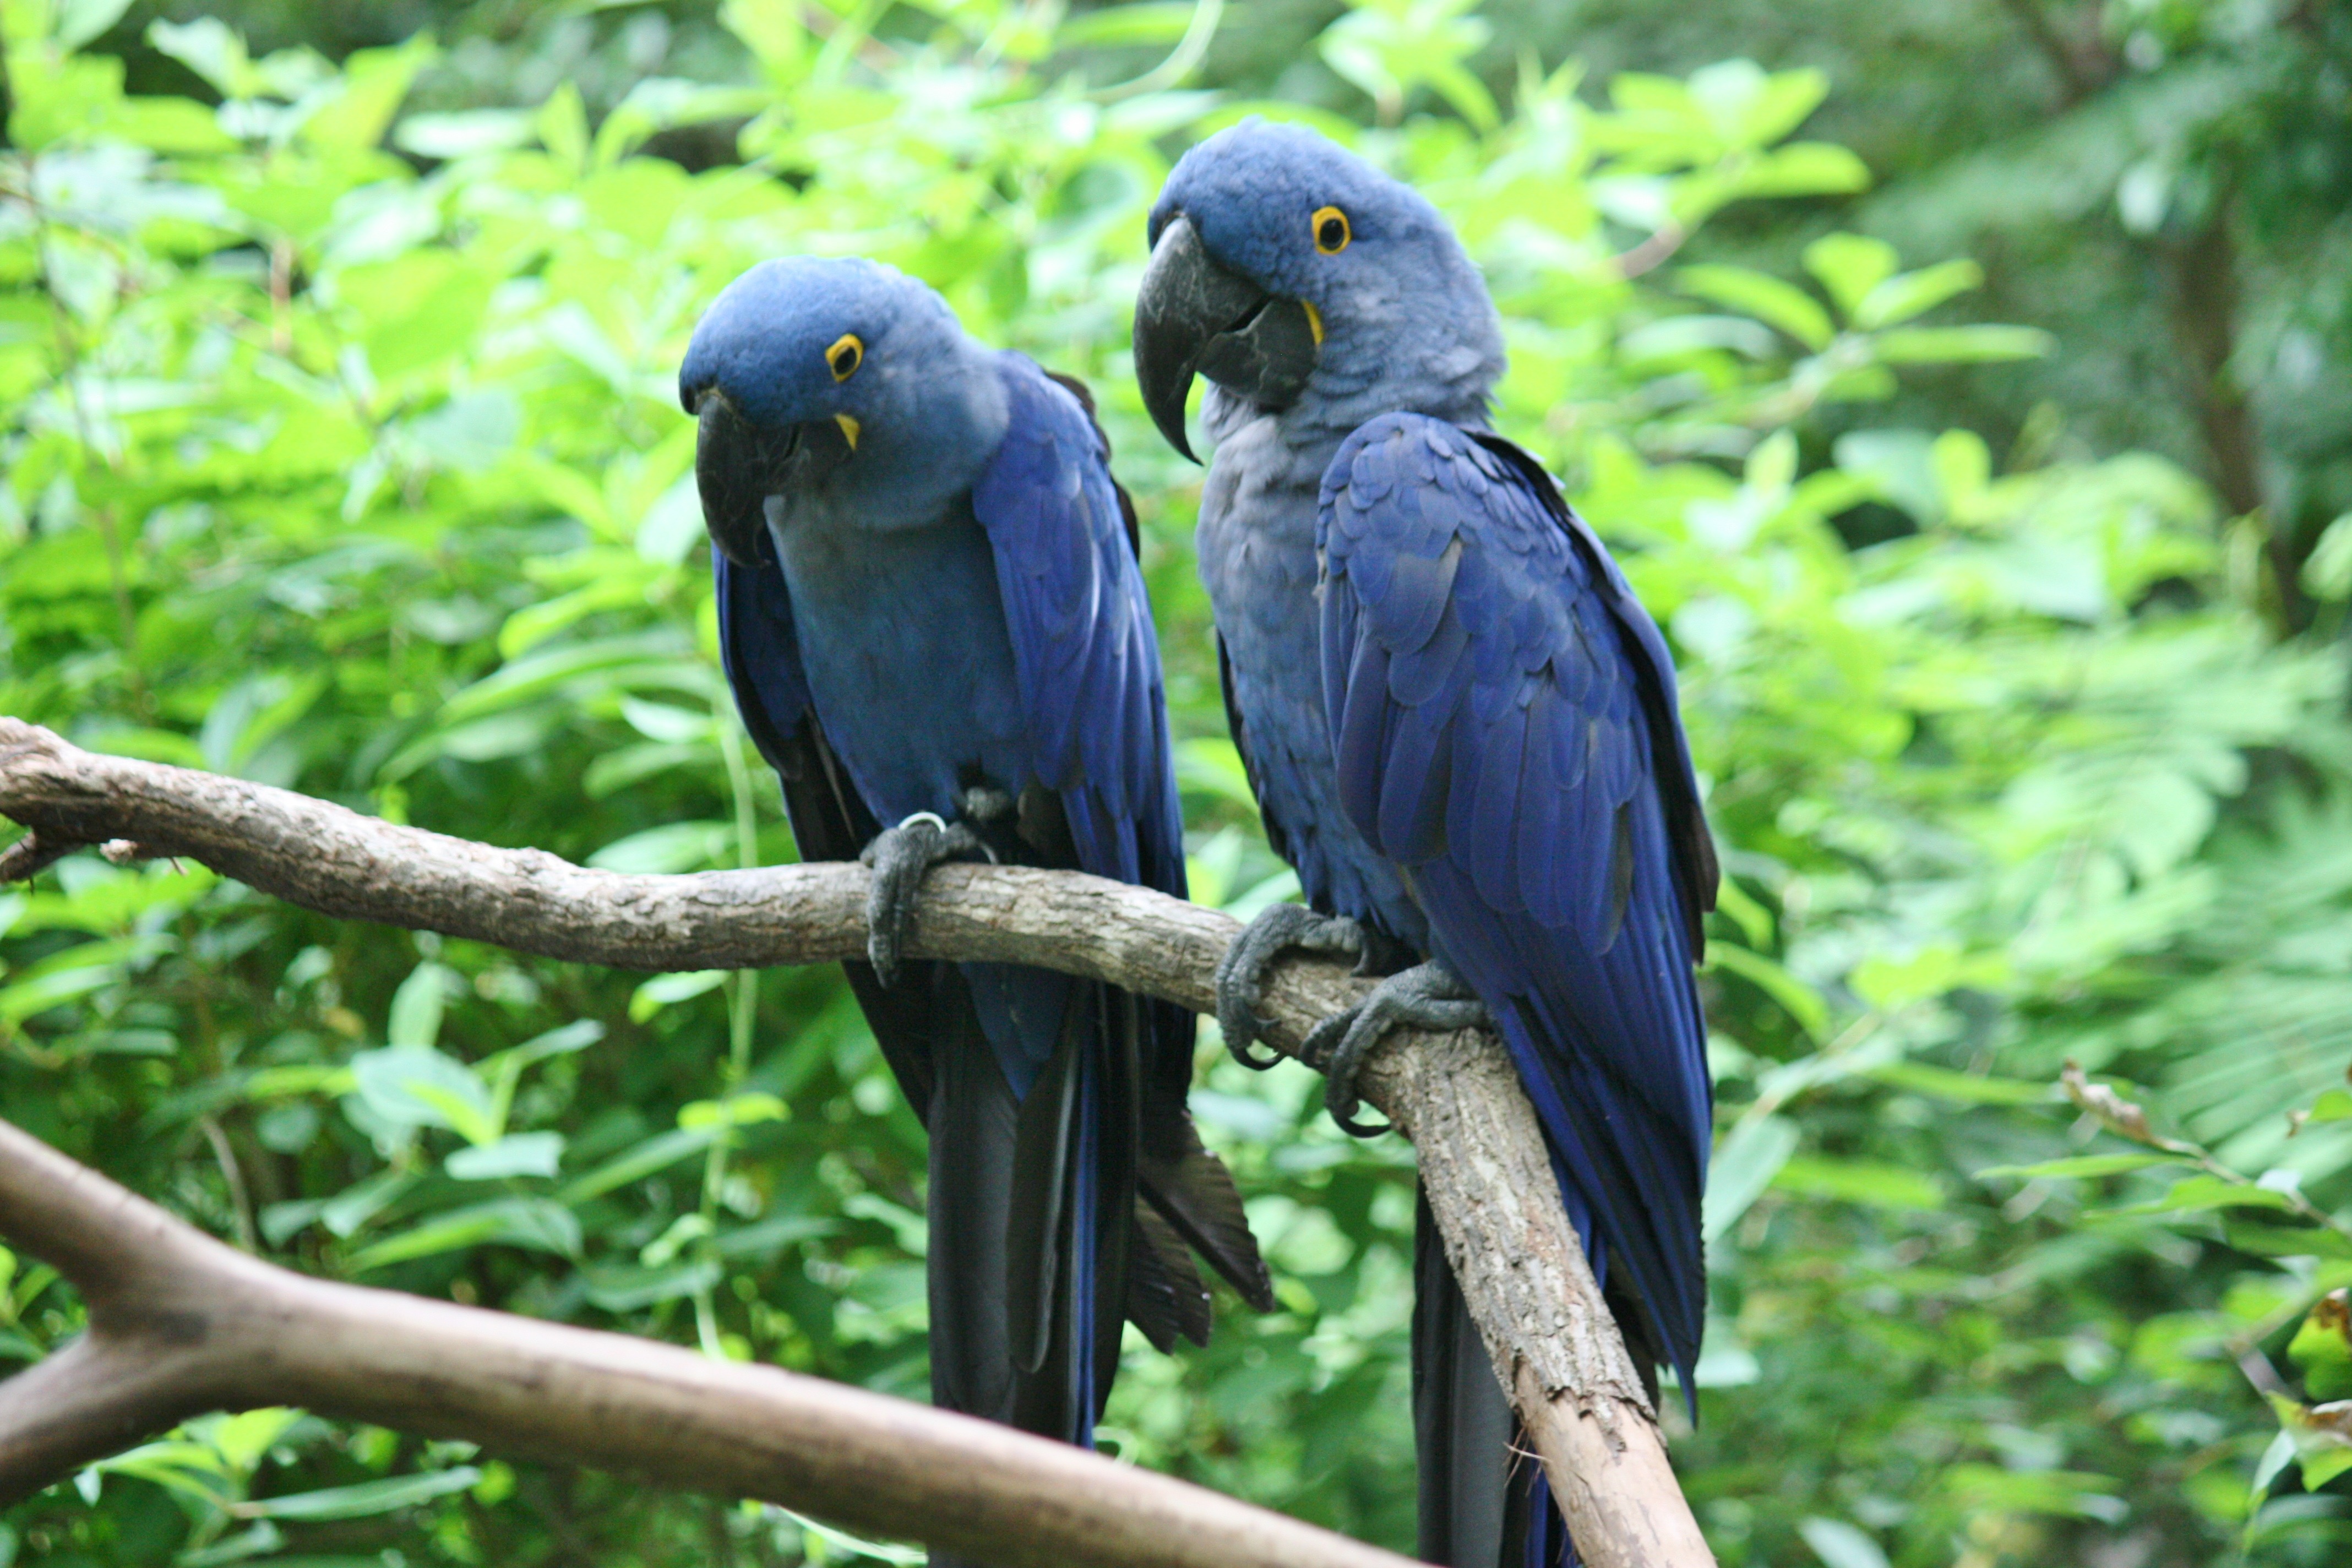
nature, branch, bird, wildlife, zoo, green, beak, blue, fauna, macaw, birds, animals, vertebrate, parrot, exotic, parrots, parakeet